Aurora inhibitor

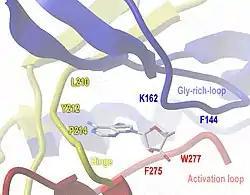
Aurora's active center

The structure and active site of Aurora-2-adenosine complex has been determined. The hinge (yellow), glycine-rich loop (blue), and activation loop (red) are key features of the protein kinase fold involved in binding adenosine. The protein backbone atoms of residues Glu-211, Ala-213 in the hinge region of Aurora-2, and the sidechain of residue Trp-277, located in the activation loop, bind adenosine through specific hydrogen bonds. There are no hydrogen bonds between the 2'-OH or 3'-OH groups of the ribose moiety and Aurora-2. Residues Lys-162 and Asp-274 are essential for Aurora-2 kinase activity but do not hydrogen bond to each other as seen in crystal structures of several other protein kinases.